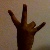
The image shows a hand gesture representing the number 7 in Indian Sign Language.